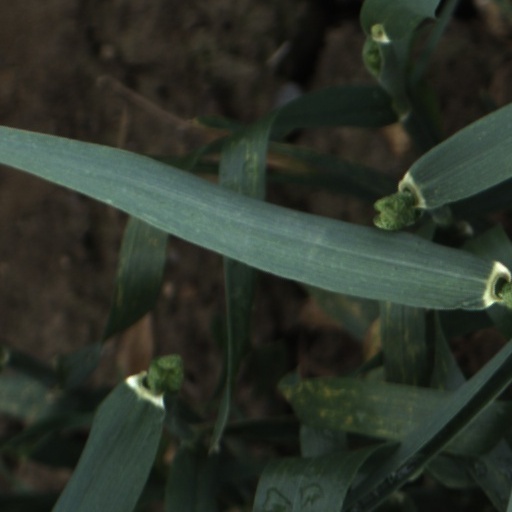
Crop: wheat